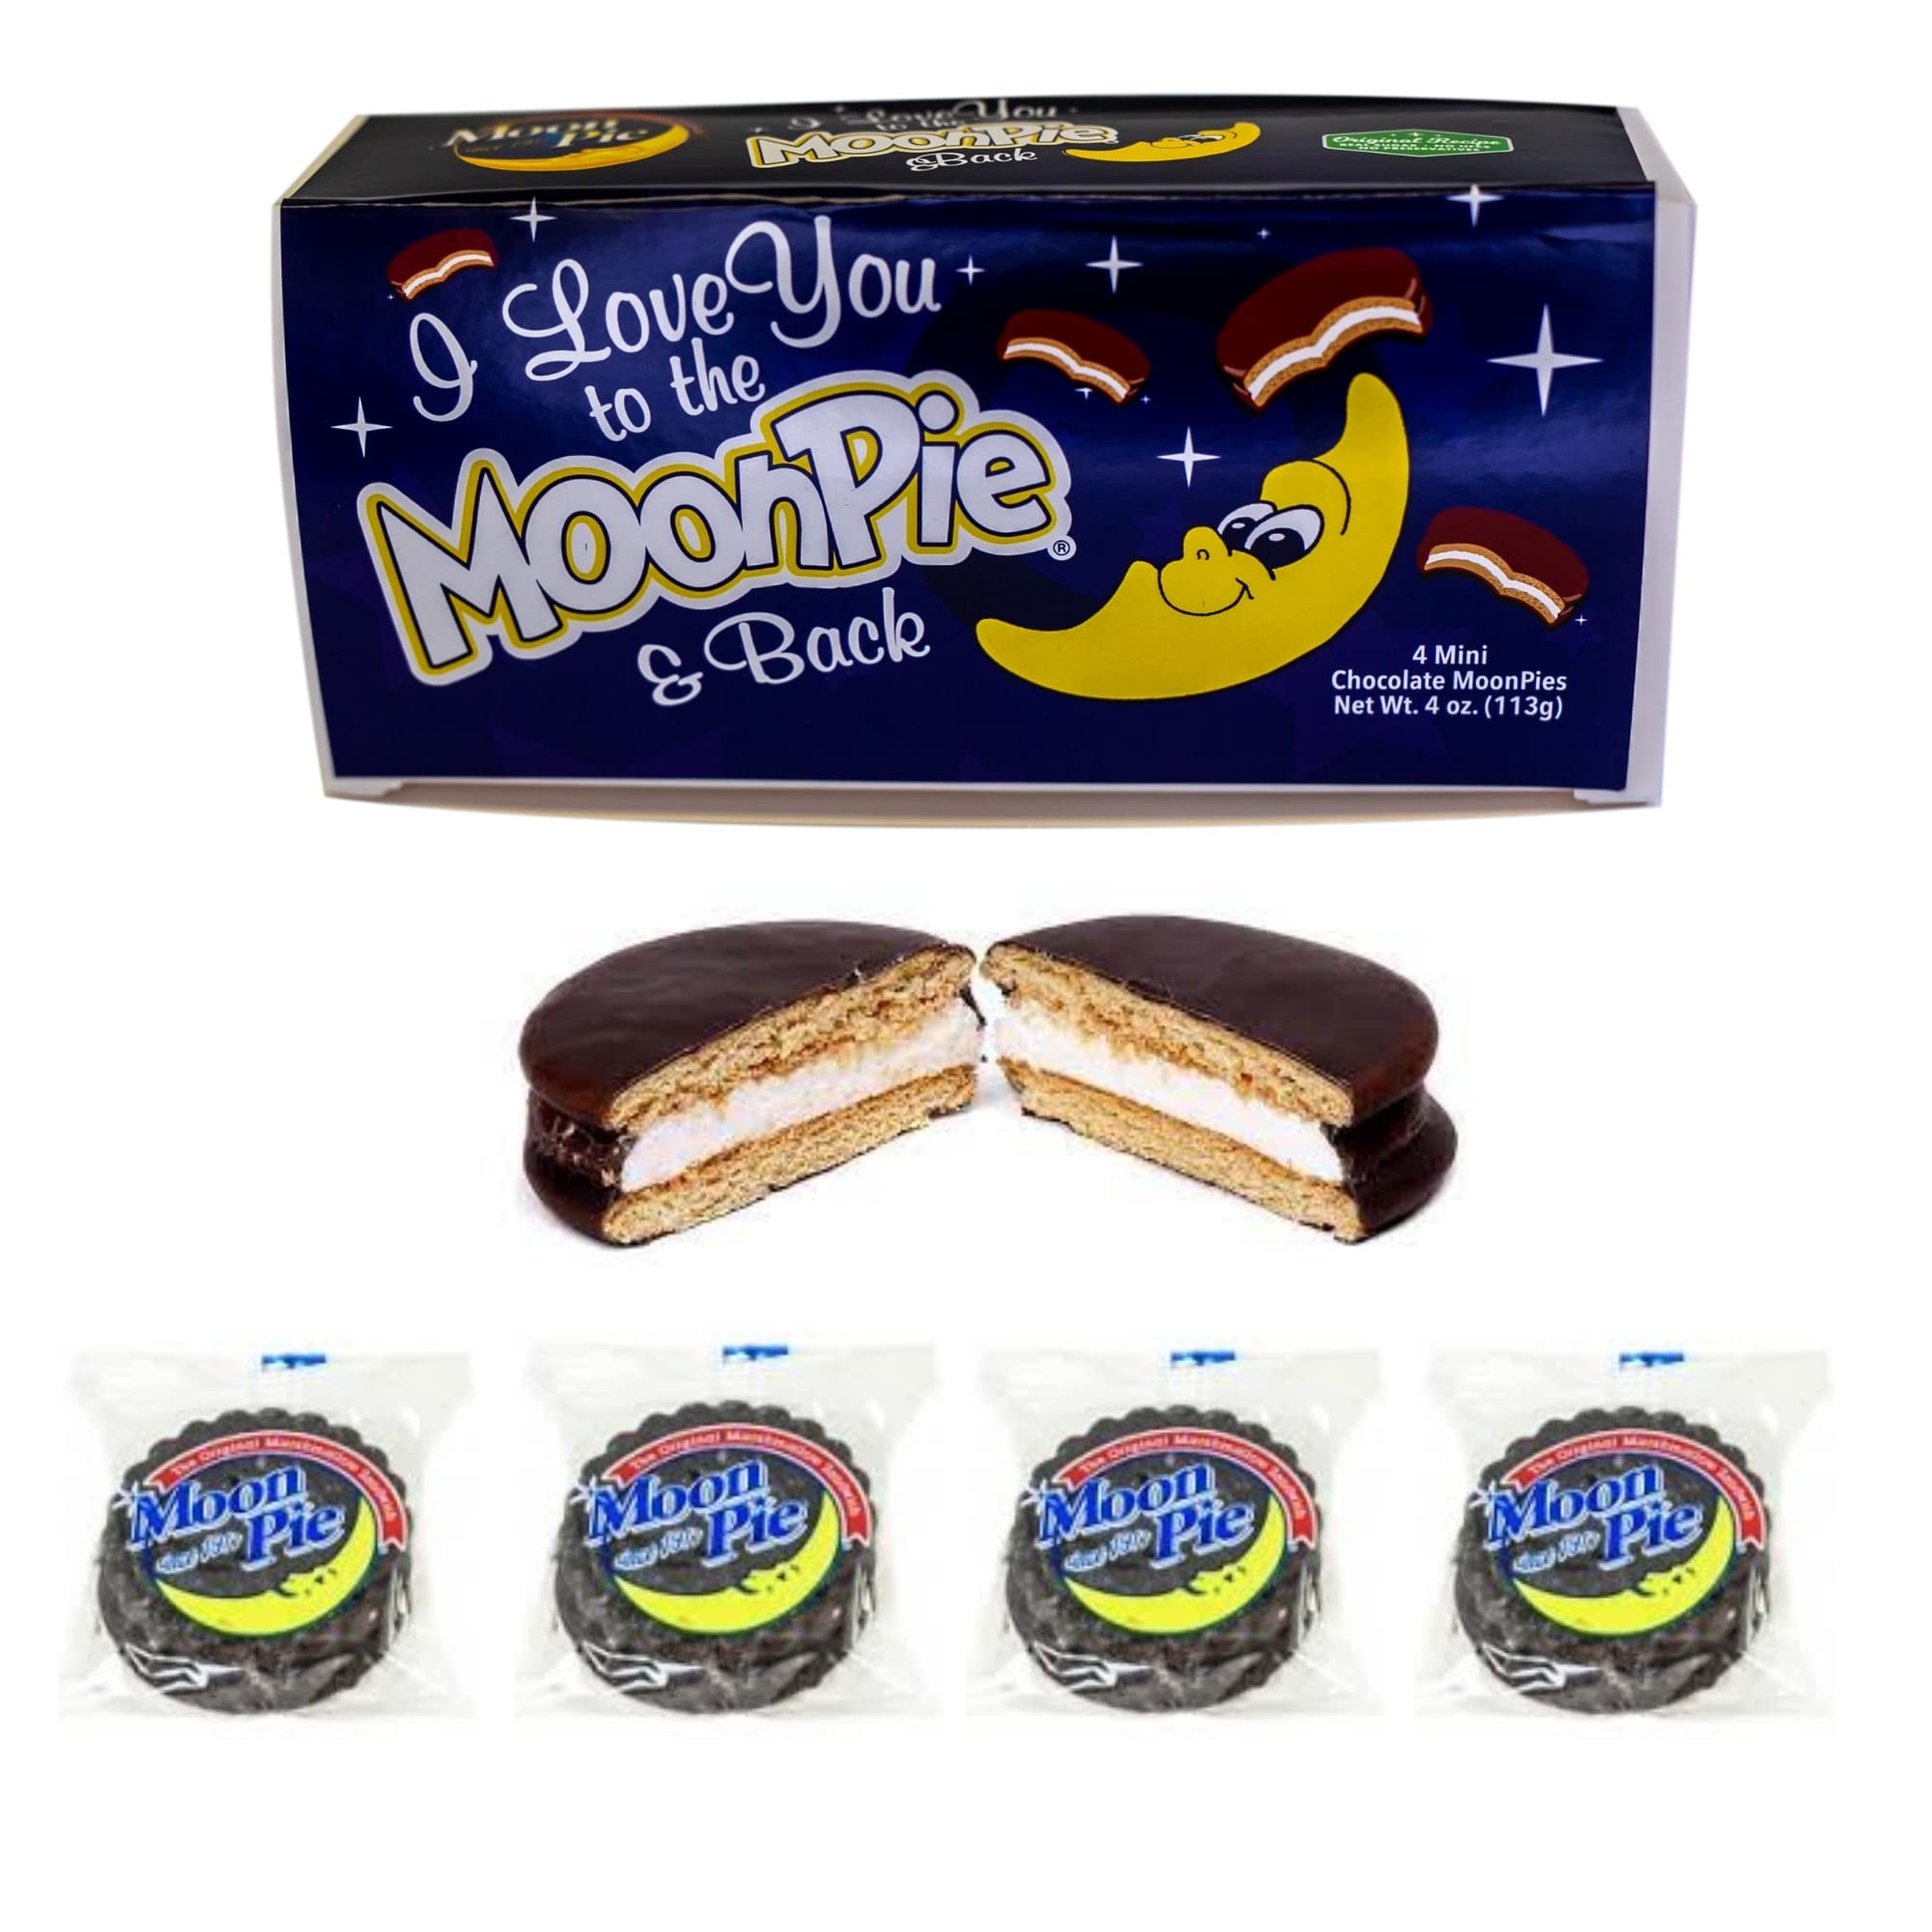
Item Name: MoonPie I Love You To The Moon Pie and Back 4 Mini MoonPies 4oz Gift Box
Value: 4.0
Unit: Ounce

Price: 27.24